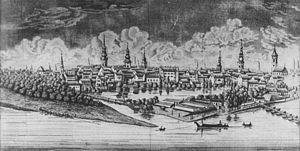
Liman est un quartier de Novi Sad, la capitale de la province autonome de Voïvodine, en Serbie.